Regent Palace Hotel

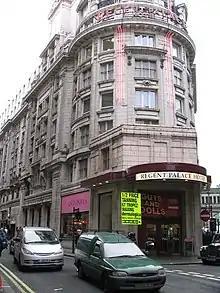
The Regent Palace Hotel in 2005

The Regent Palace Hotel was a large hotel in central London at 10 Glasshouse Street, close to Piccadilly Circus, between 1915 and 2006. It was designated as a Grade II listed building by English Heritage in 2004.